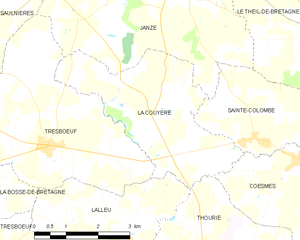
La Couyère est une commune française située dans le département d'Ille-et-Vilaine en Région Bretagne.